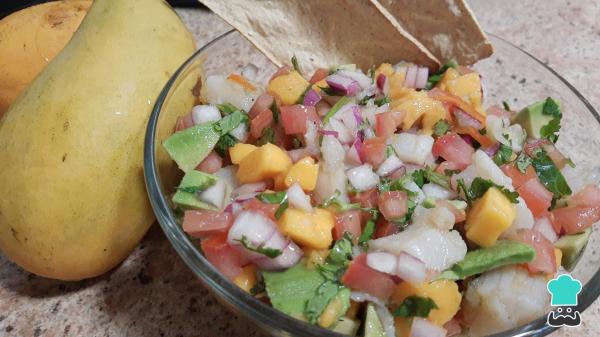
Y listo, ya puedes disfrutar de este rico ceviche de pescado con mango. Anímate a prepararlo en casa, sirve con galletas saladas o con tostadas de maíz y a comer.